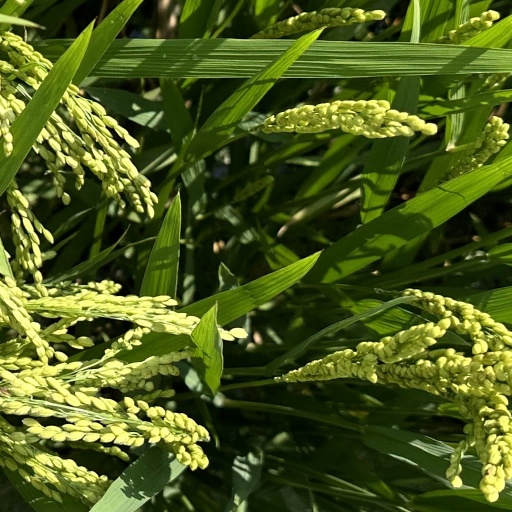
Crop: rice